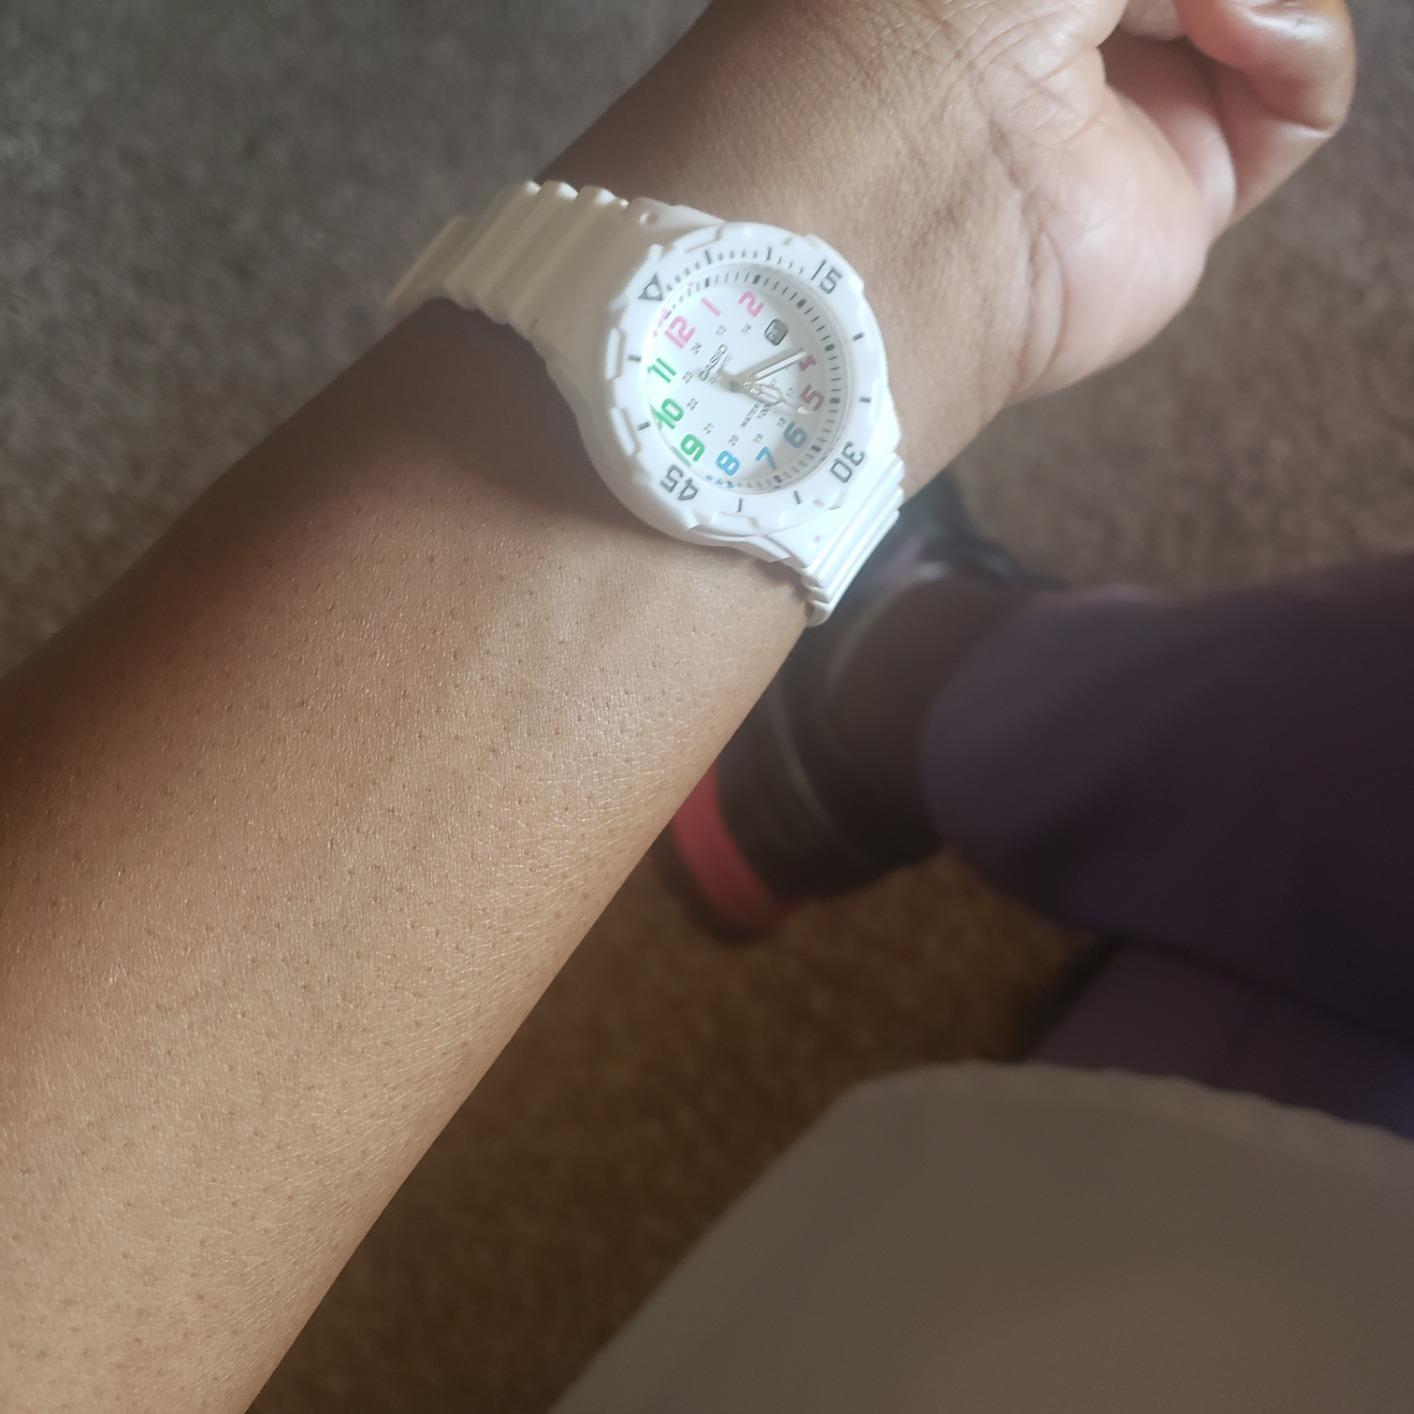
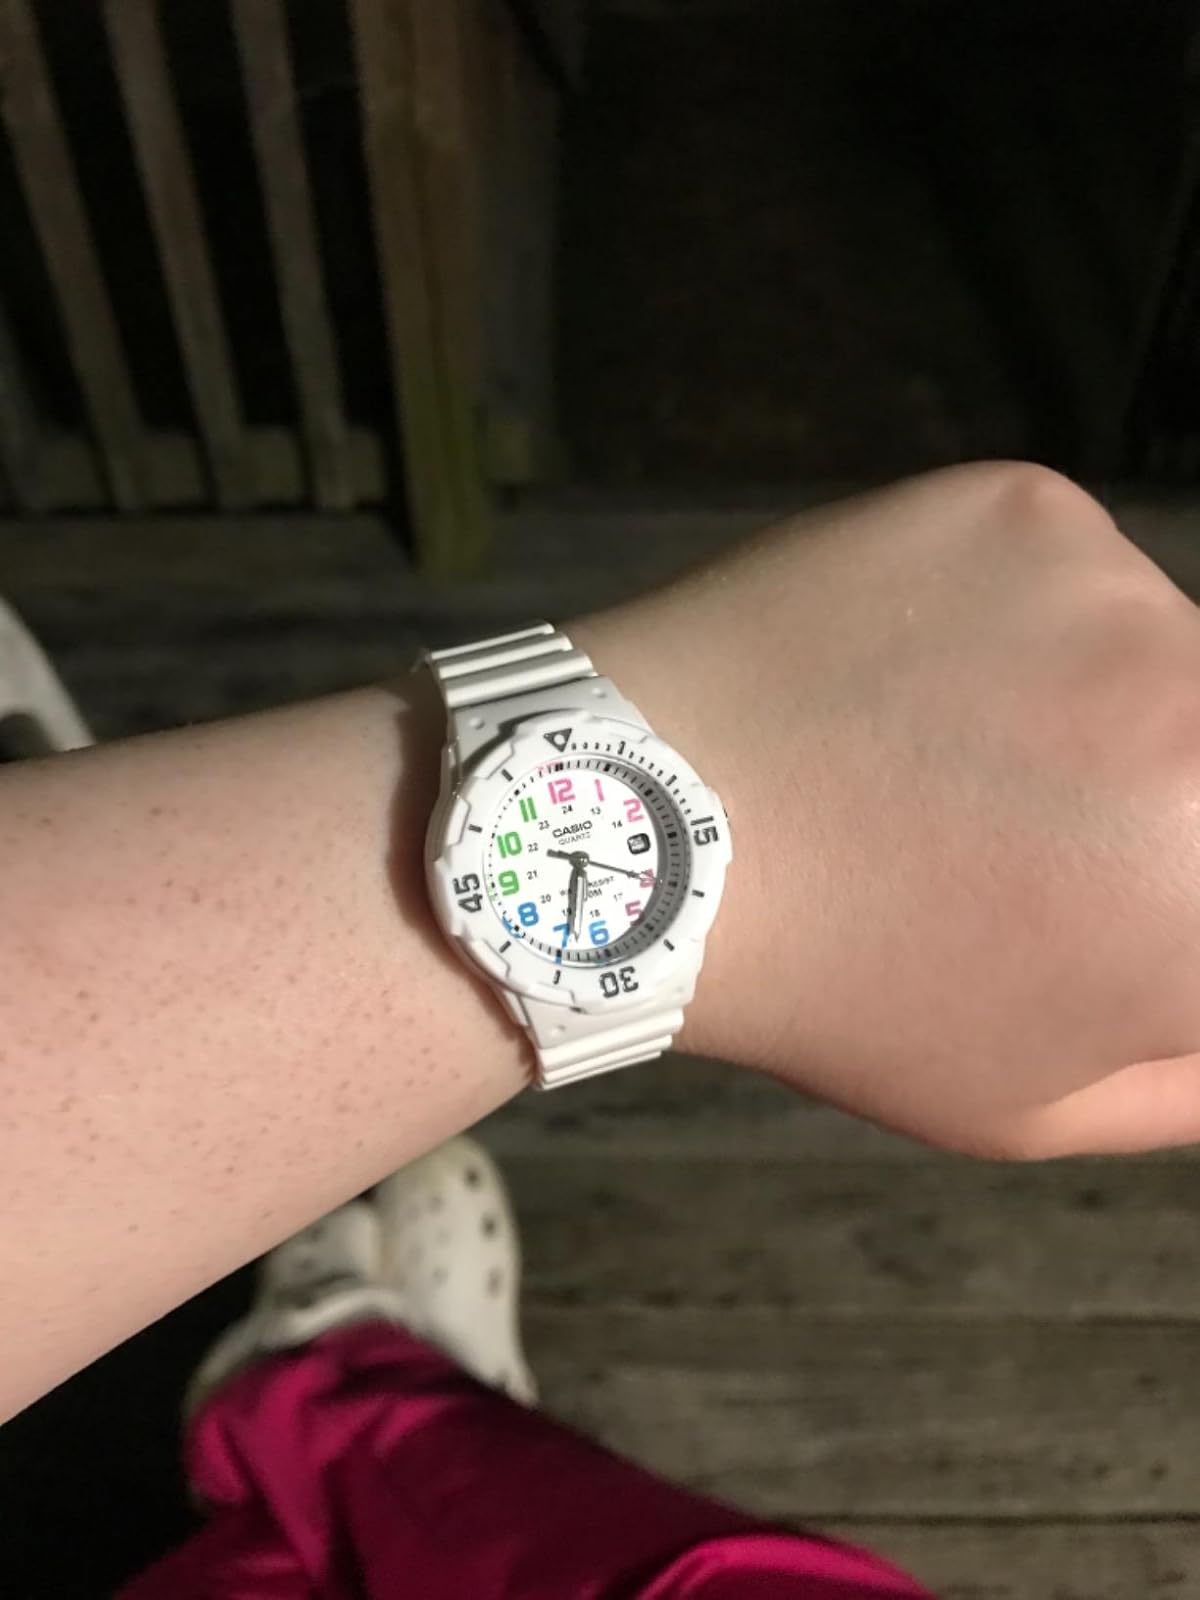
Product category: accessories_watch
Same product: yes